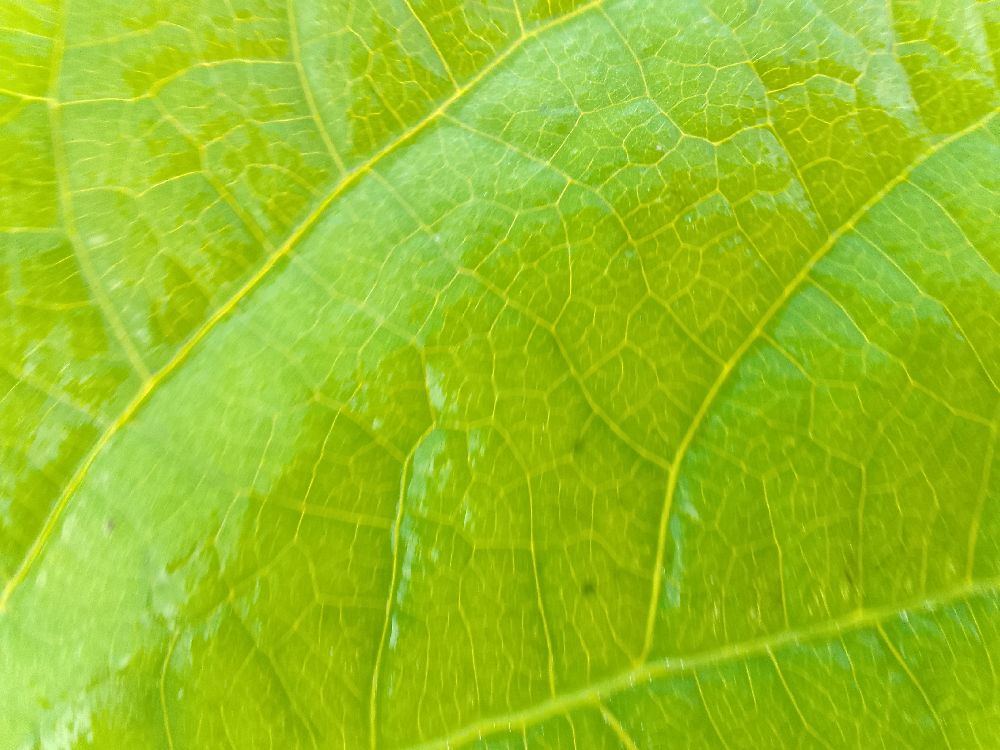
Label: healthy